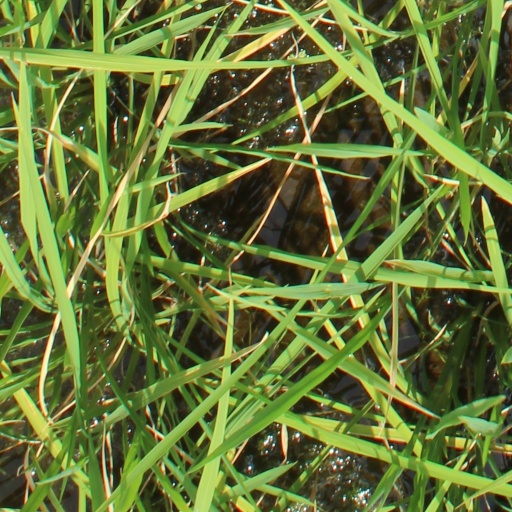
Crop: rice